Murder of Bella Bond

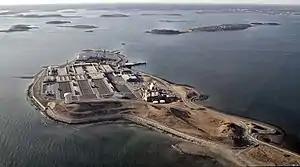
Deer Island⁠the body of Bella Bond was discovered at this location on June 25, 2015

Authorities originally estimated that the girl had died within days of her discovery. Later developments in the case have suggested that Bella's body had been "hidden in a fridge" for as long as one month before it was deposited on Deer Island. Despite the fact that she appeared to have been deceased only a short time, she had already begun to decompose and become bloated, which made it impossible to identify her visually. Decomposition had also made it impossible to collect fingerprints, due to exposure to the water. Investigators were able to conclude that she was a young child, but were initially unsure of her race and ethnicity.